Catherine S. Lutz

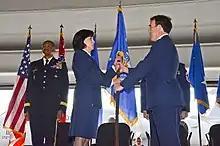
Lutz receiving promotion to Major General

Lutz was promoted to command the Mississippi Air National Guard in December 2011 and also served as the Assistant Adjutant General – Air for the Mississippi National Guard. She received promotion to the rank of major general on December 3, 2011. Lutz was married to Major General William Lutz, a former military officer and county chancery judge, who she first met when they both served on the same Air National Guard base in Flowood.